The Sun Also Rises

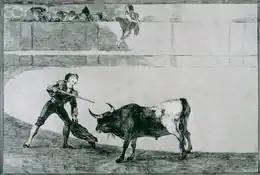
Hemingway named his character Romero for Pedro Romero, shown here in Goya's etching "Pedro Romero Killing the Halted Bull" (1816).

In "The Sun Also Rises", Hemingway contrasts Paris with Pamplona, and the frenzy of the fiesta with the tranquillity of the Spanish countryside. Spain was among Hemingway's favorite European countries; he considered it a healthy place, and the only country "that hasn't been shot to pieces." He was profoundly affected by the spectacle of bullfighting, writing, It isn't just brutal like they always told us. It's a great tragedy—and the most beautiful thing I've ever seen and takes more guts and skill and guts again than anything possibly could. It's just like having a ringside seat at the war with nothing going to happen to you. He demonstrated what he considered the purity in the culture of bullfighting—called "afición"—and presented it as an authentic way of life, contrasted against the inauthenticity of the Parisian bohemians. To be accepted as an "aficionado" was rare for a non-Spaniard; Jake goes through a difficult process to gain acceptance by the "fellowship of "afición.""